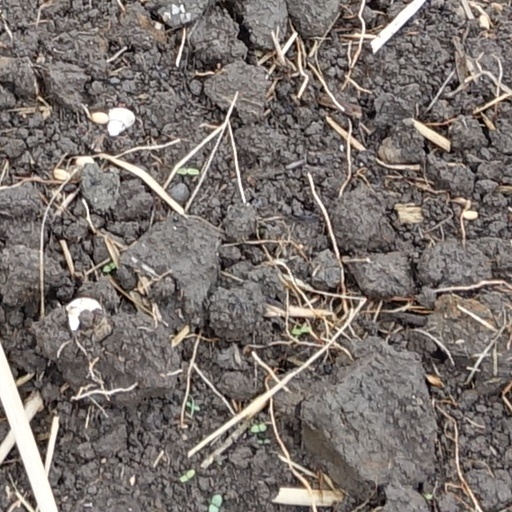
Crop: wheat